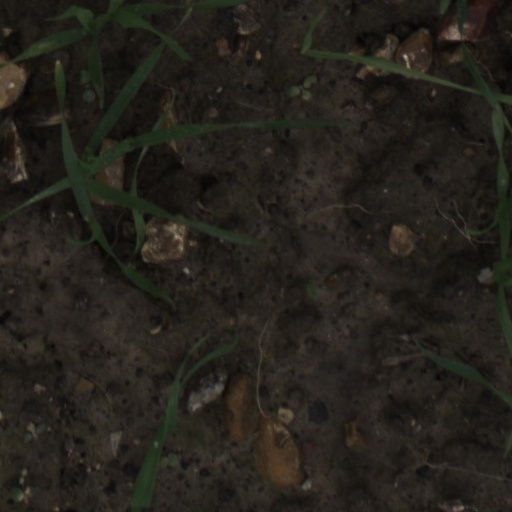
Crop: wheat